Franz Seraph of Orsini-Rosenberg

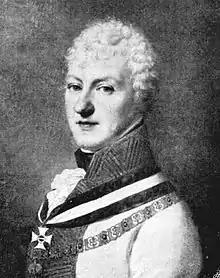
Prince Franz Seraph of Orsini-Rosenberg

Prince Franz Seraph von Orsini-Rosenberg (18 October 1761 – 4 August 1832) was born a member of Orsini-Rosenberg family, son of Prince Vinzenz Fererius von Orsini-Rosenberg and Maria Juliana, Countess von Stubenberg.